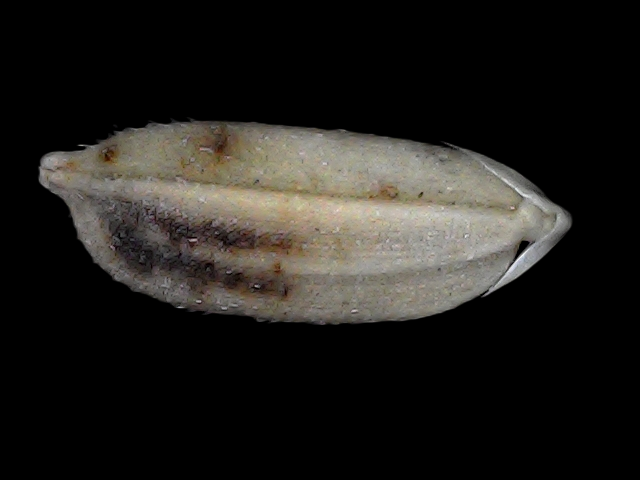
Rice variety: Br22